Inkspell

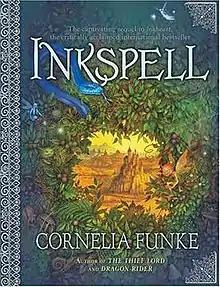
First English edition cover

Inkspell (German title: "Tintenblut") is a 2005 young adult fantasy novel by Cornelia Funke, translated by Anthea Bell. It was named the 2006 Book Sense Book of the Year in the Children's Literature category.